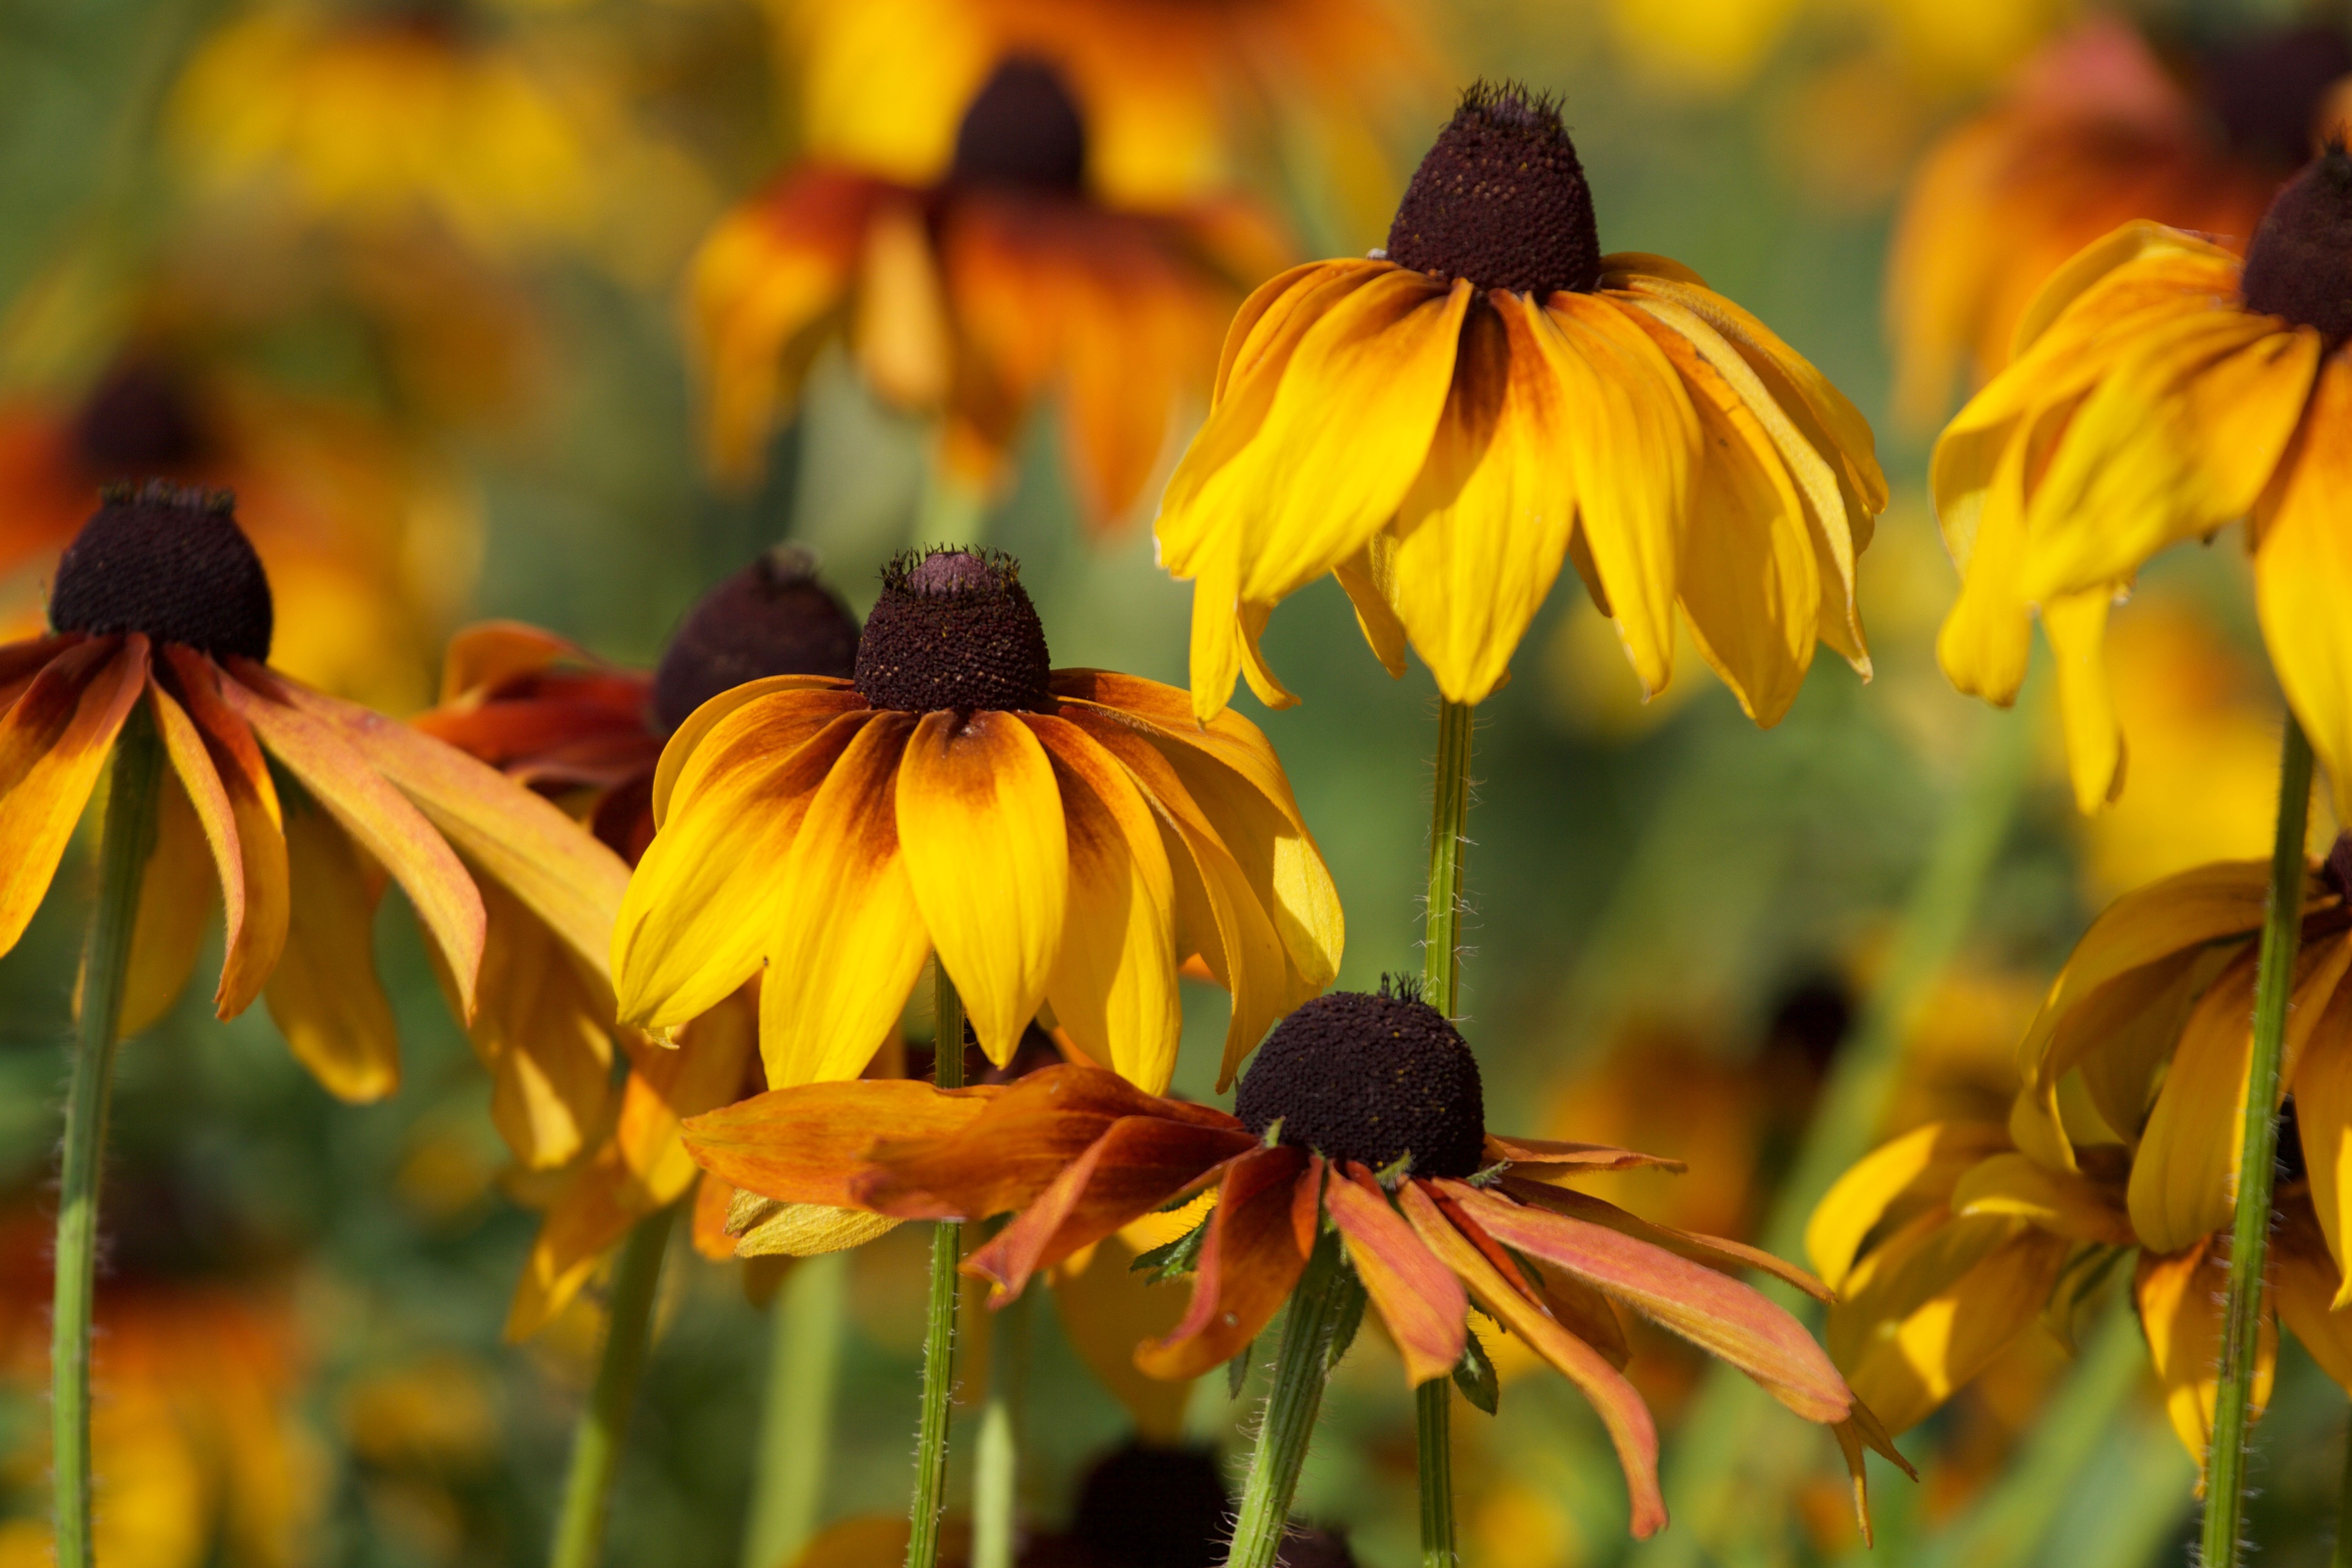
flowering plant, black eyed susan, purple coneflower, coneflower, flower, yellow, plant, petal, sunflower, rudbeckia, wildflower, daisy family, asterales, pollen, annual plant, plant stem, perennial plant